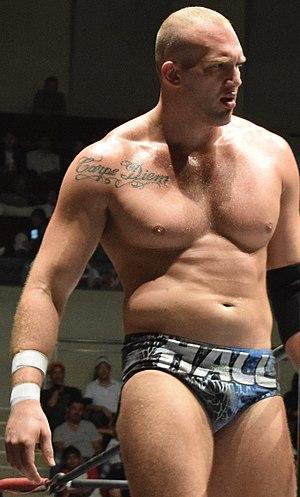
Cody Taylor Hall est un catcheur américain. Il travaille actuellement à la Pro Wrestling Noah. Il s'est fait auparavant connaitre à la New Japan Pro Wrestling en tant que membre du clan Bullet Club. Il est le fils du catcheur Scott Hall.